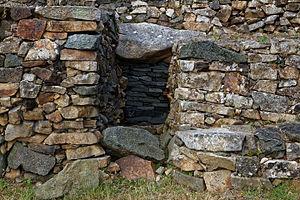
Panorama du Cairn de Barnenez à Plouezoc'h dans le Finistère. This building is indexed in the Base Mérimée, a database of architectural heritage maintained by the French Ministry of Culture,
Le cairn de Barnenez est un monument mégalithique du Néolithique se trouvant au lieu-dit Barnenez dans la commune de Plouezoc'h, sur la côte nord du Finistère, en Bretagne. D'une longueur de 75 m, il est constitué en réalité de deux cairns en pierres sèches accolés, qui recouvrent onze dolmens à couloir. Cet ensemble est le plus grand mausolée mégalithique après celui de Newgrange et, avec le cairn III de Guennoc, le plus vieux monument d’Europe.